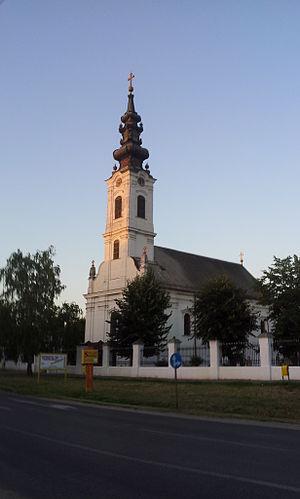
L'église de la Nativité-de-Saint-Jean-Baptiste de Bačka Palanka est une église orthodoxe serbe située à Bačka Palanka, dans la province de Voïvodine et dans le district de Bačka méridionale en Serbie. Elle est inscrite sur la liste des monuments culturels de grande importance de la République de Serbie.